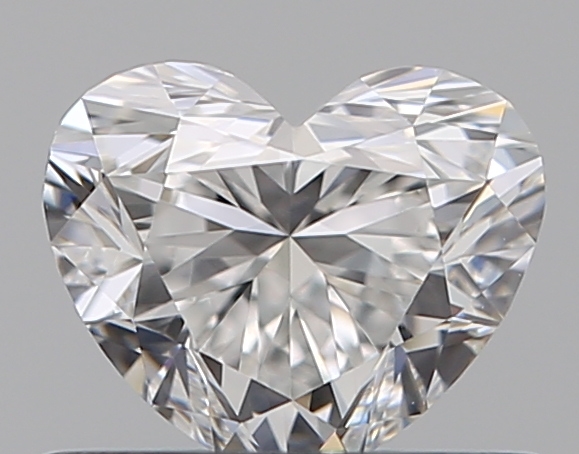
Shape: heart
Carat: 0.5
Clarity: VS1
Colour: F
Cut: EX
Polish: EX
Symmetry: VG
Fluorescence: N
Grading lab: GIA
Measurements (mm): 4.59 x 5.45 x 3.27